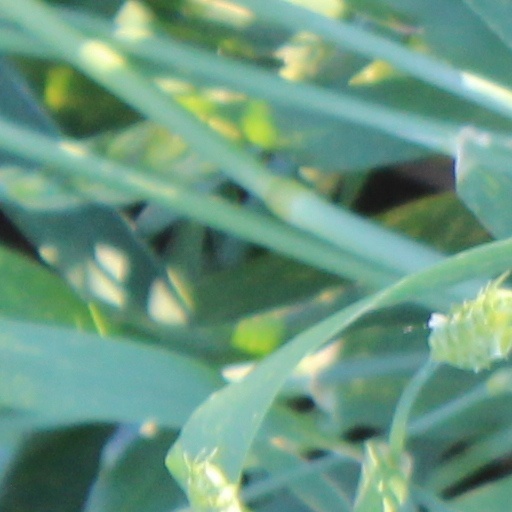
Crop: wheat